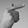
ASL letter: G